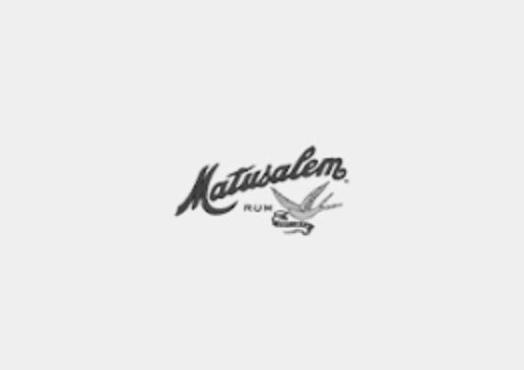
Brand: matusalem
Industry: Food